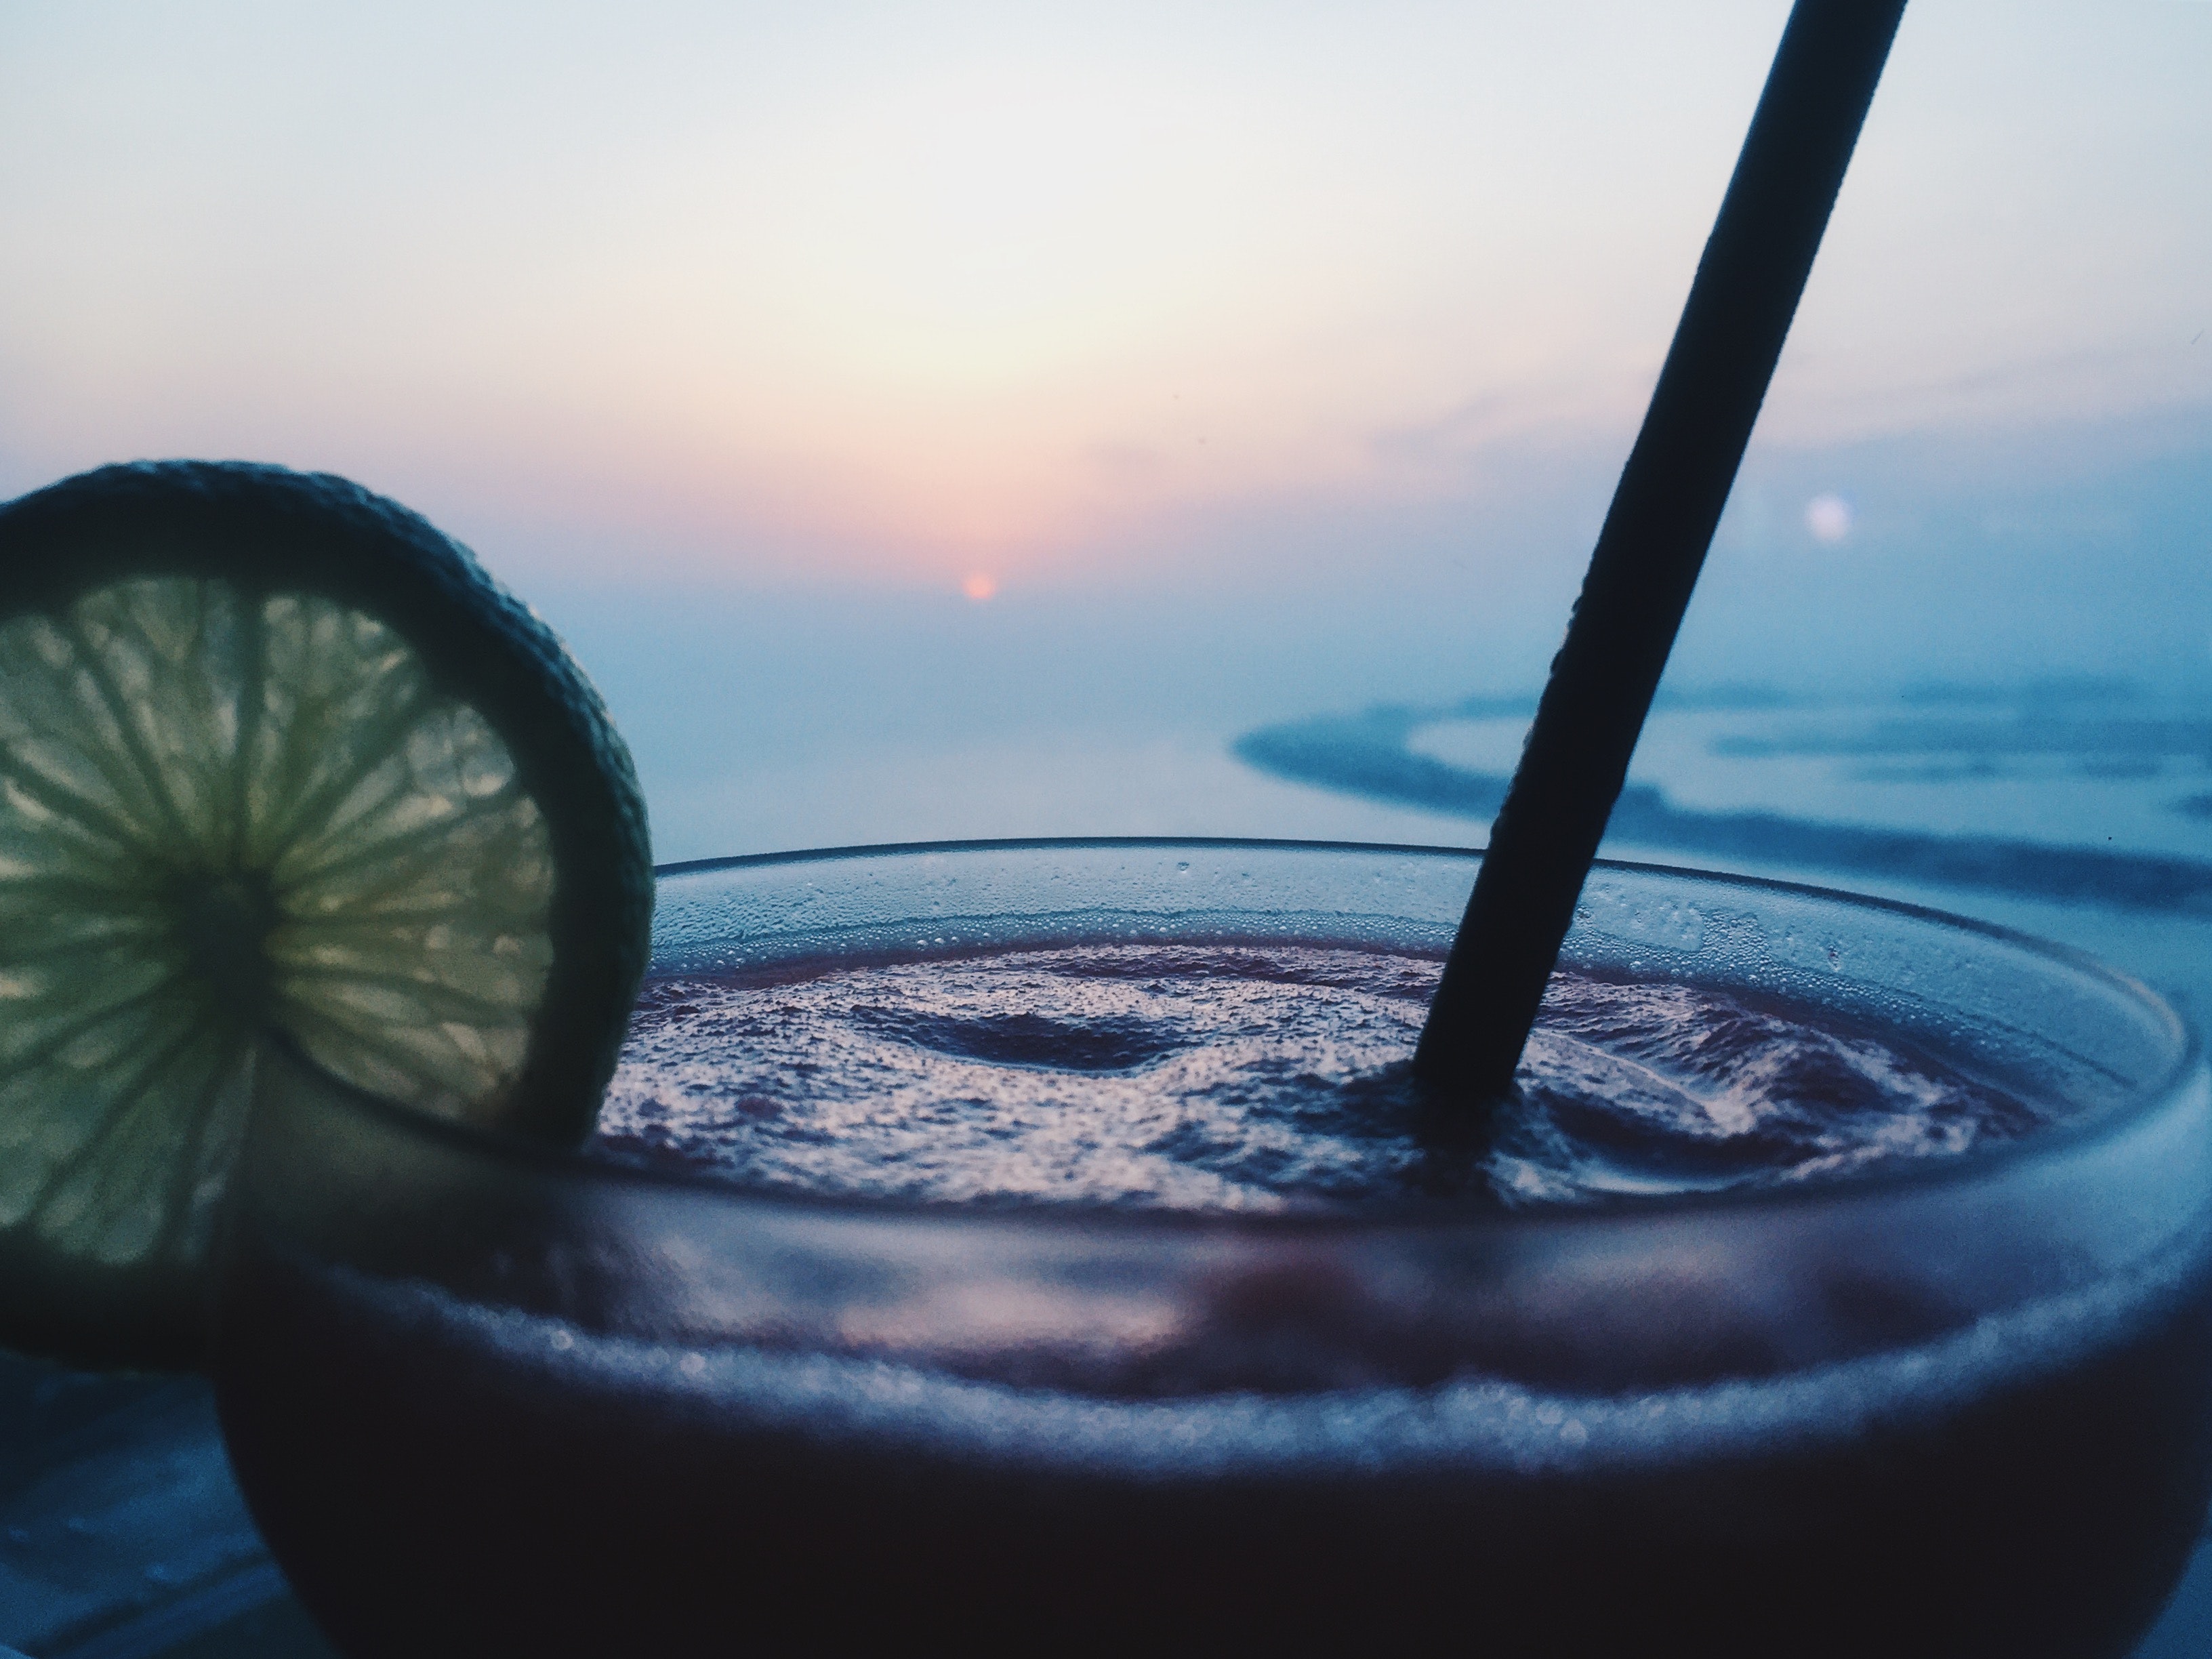
water, sky, blue, ocean, sea, horizon, drink, sunset, glass, cloud, evening, vacation, tropics, liquid